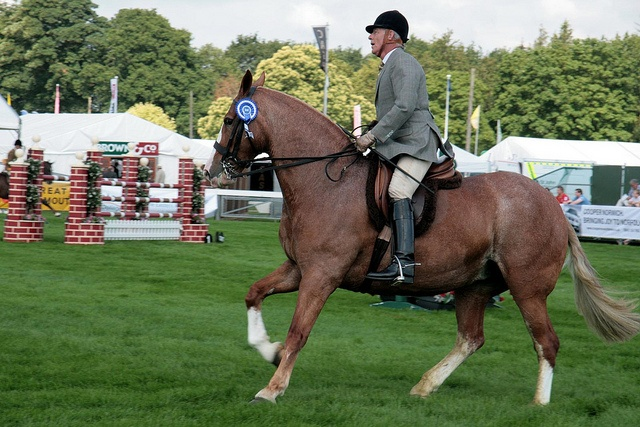
A person riding on the back of a brown horse.
A man guides a horse on an obstacle course.
Horse and rider on grass during outdoor competition.
The equestrian horse knows just where to go.
a man on a horse about to go through a jumping course.